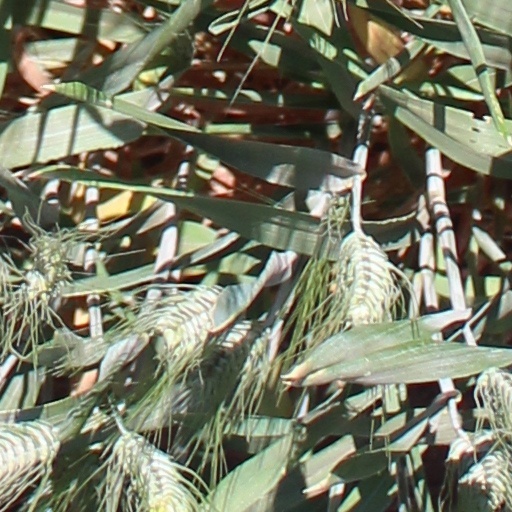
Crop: wheat